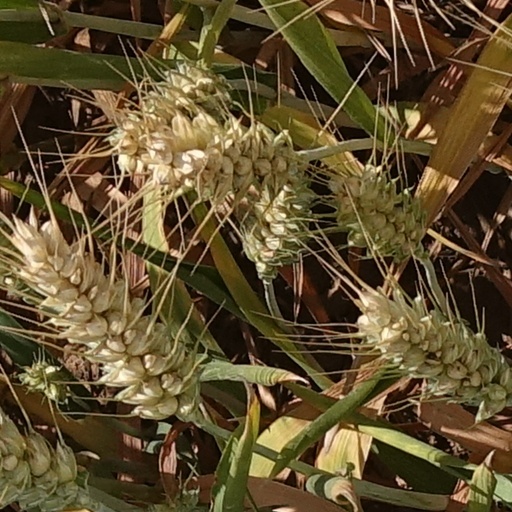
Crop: wheat